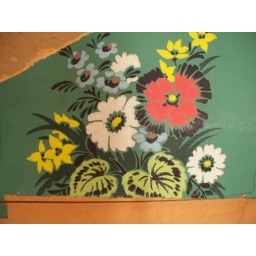
This is the paper we found in Tara's kitchen when we started taking it apart